Answer in natural language. Considering the relative positions, where is Doorway with respect to modern tv stand in black? Choose between the following options: left or right
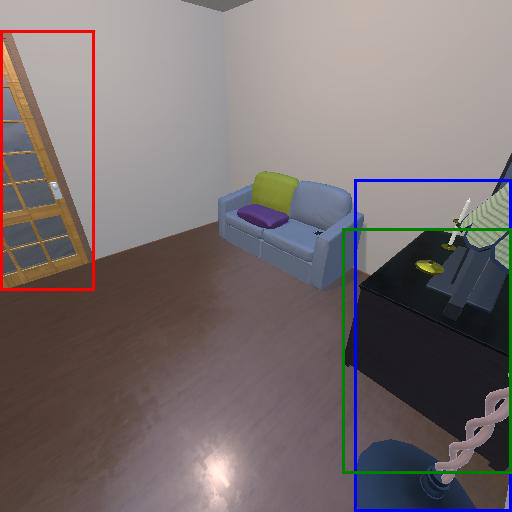
<answer>left</answer>